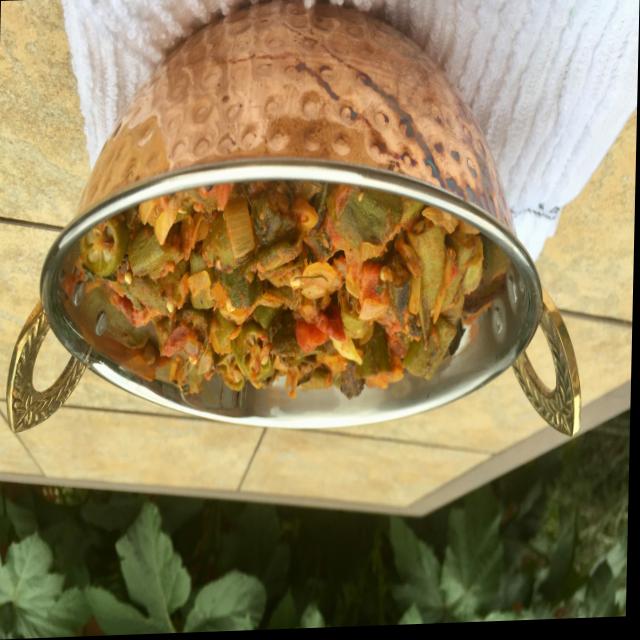
Dish: bhindi_masala